Elizabeth Arhin

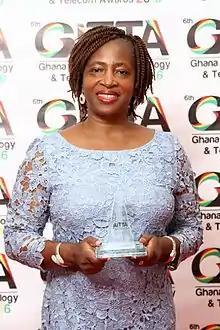
Elizabeth Frimpomah Arhin

Elizabeth Frimpomah Arhin worked as the Human Resource Director for Tigo, Ghana between July 2014 and July 2016.